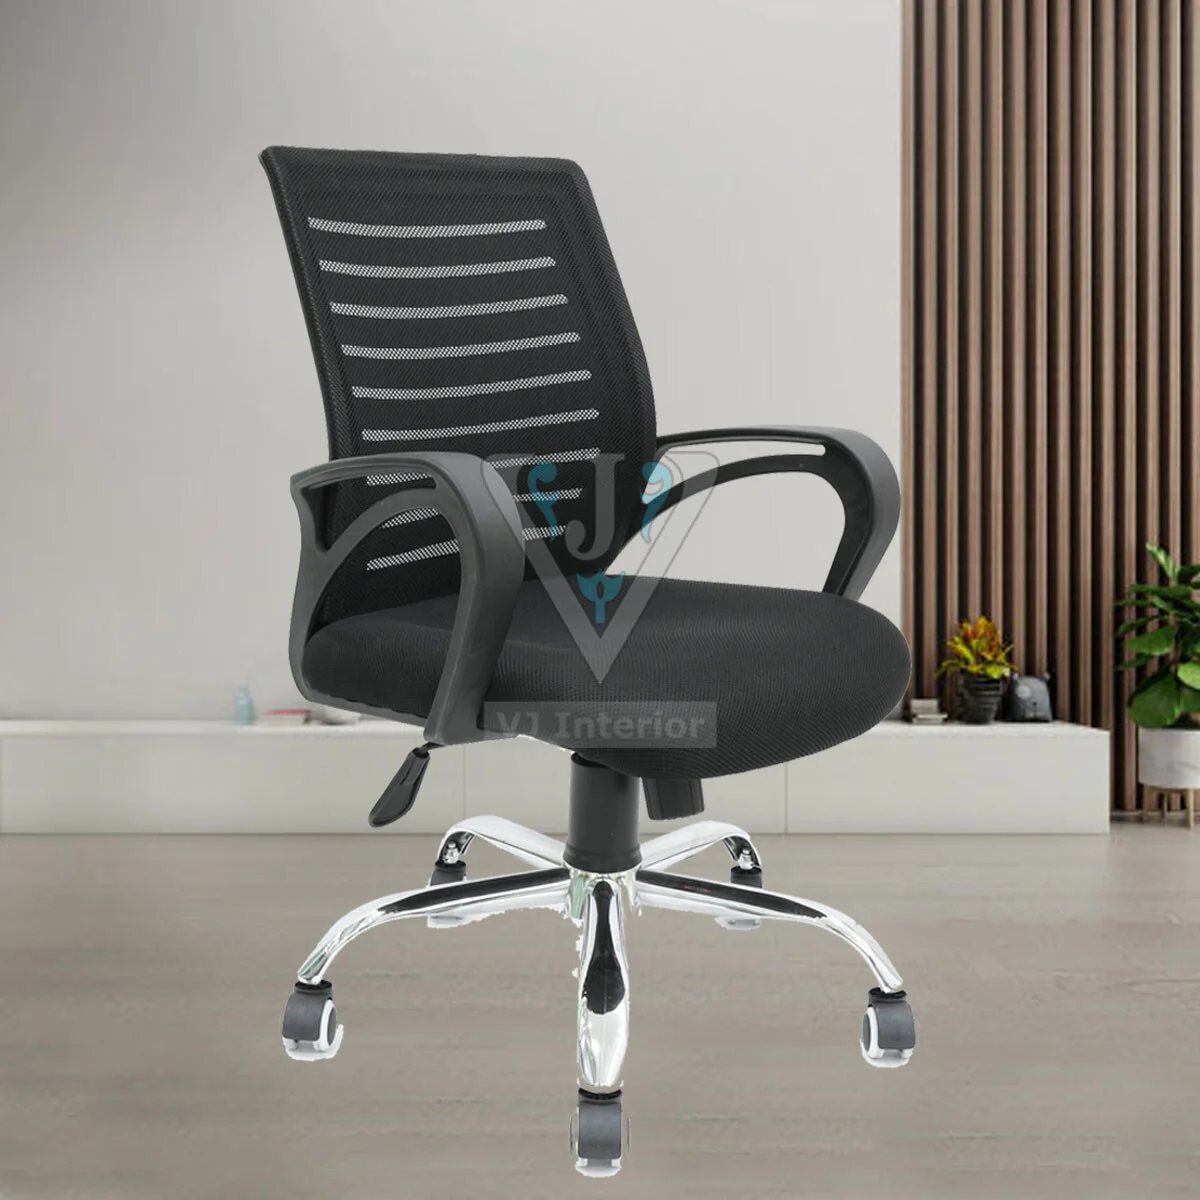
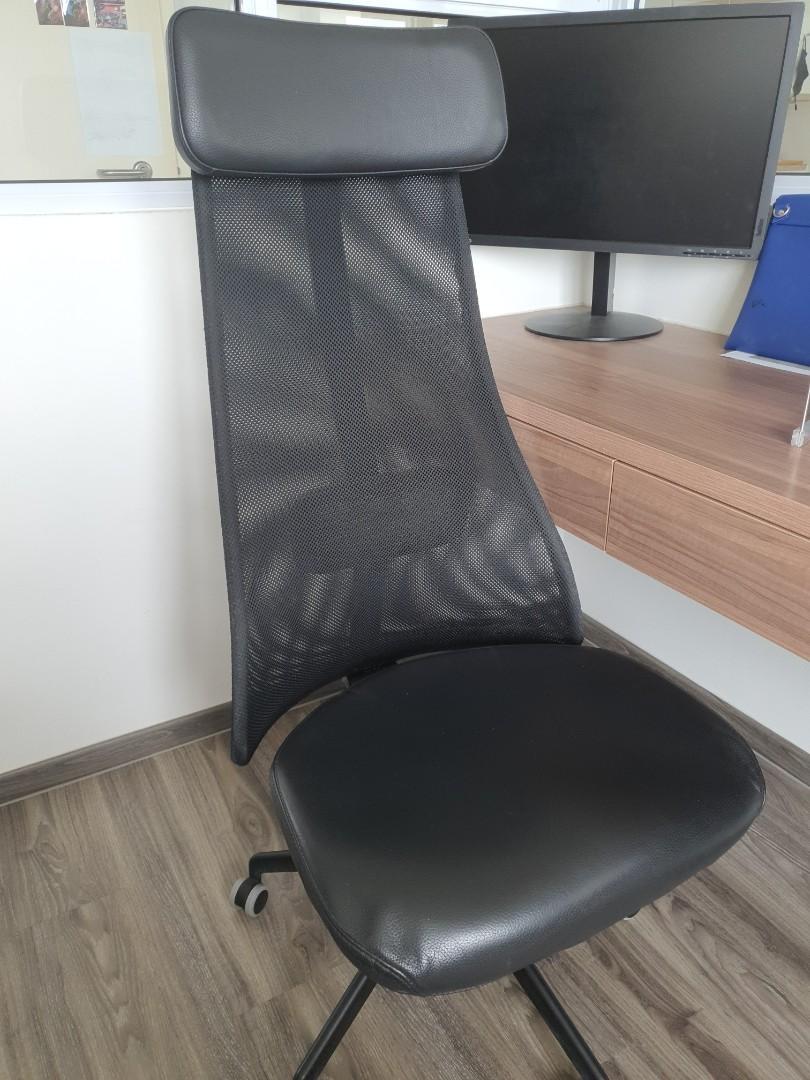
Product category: items_chair
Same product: no